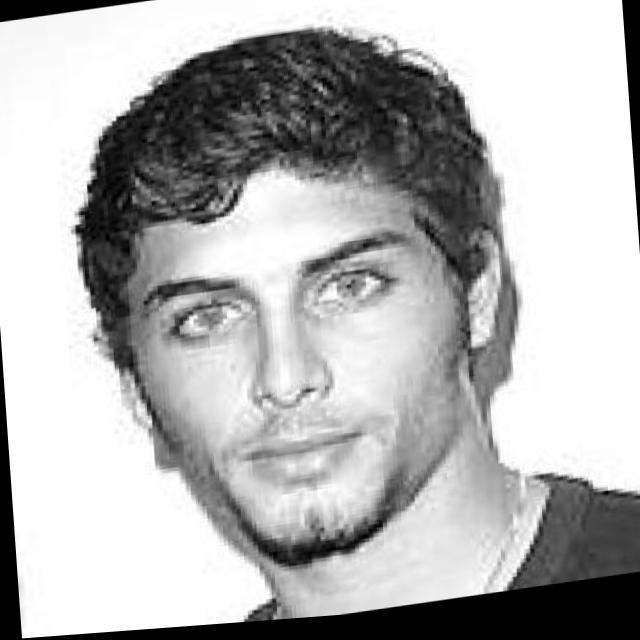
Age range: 21-44